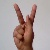
The image shows a hand gesture representing the letter 'K' in Indian Sign Language.